Félix du Temple de la Croix

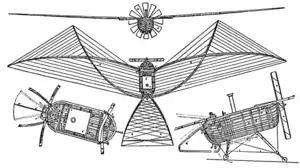
1857 patent drawing of Félix du Temple's flying machine, the "Canot planeur".

Félix du Temple de la Croix (18 July 1823 – 3 November 1890) (usually simply called Félix du Temple) was a French naval officer and an inventor, born into an ancient Norman family. He developed some of the first flying machines and is credited with the first successful flight of a powered aircraft of any sort, a powered model plane, in 1857 and is sometimes credited with the first manned powered flight in history aboard his Monoplane in 1874.